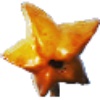
Label: Carambula 1